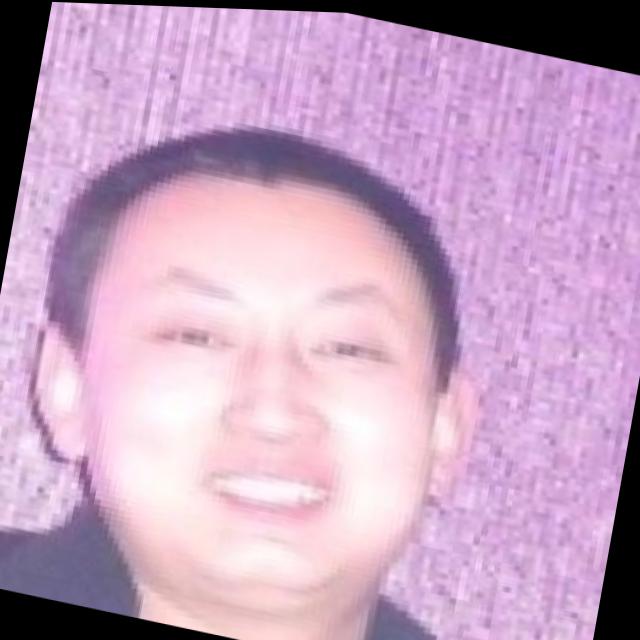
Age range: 21-44